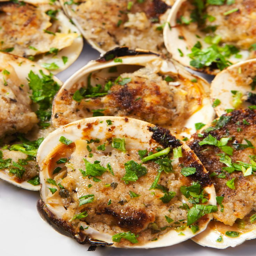
these are our baked clams